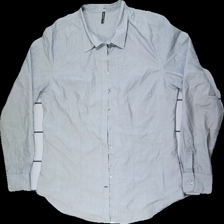
View: front
Type: Shirt
Category: Ladies
Brand: Not in the list
Brand text on label: Lipo Lipo
Colors: Grey
Material: 59% cotton, 41% polyester
Cut: Regular
Size: 44
Price range: 50-100
Recommended usage: Reuse